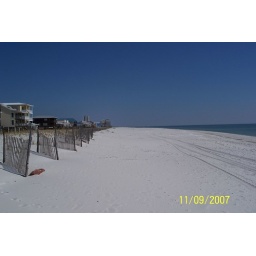
This shot is, also, taken from directly in front of the house almost 2/3 the way to the water